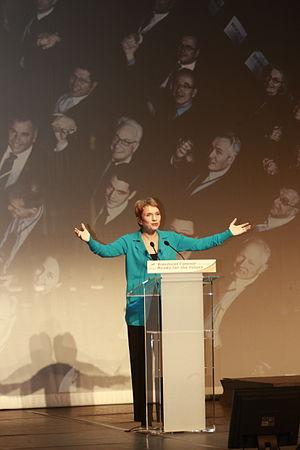
Laurence Parisot à l'Assemblée générale 2009 du MEDEF au Théâtre Mogador
Laurence Parisot, née le 31 août 1959 à Luxeuil-les-Bains, est une dirigeante d'entreprise française.